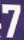
Number: 7